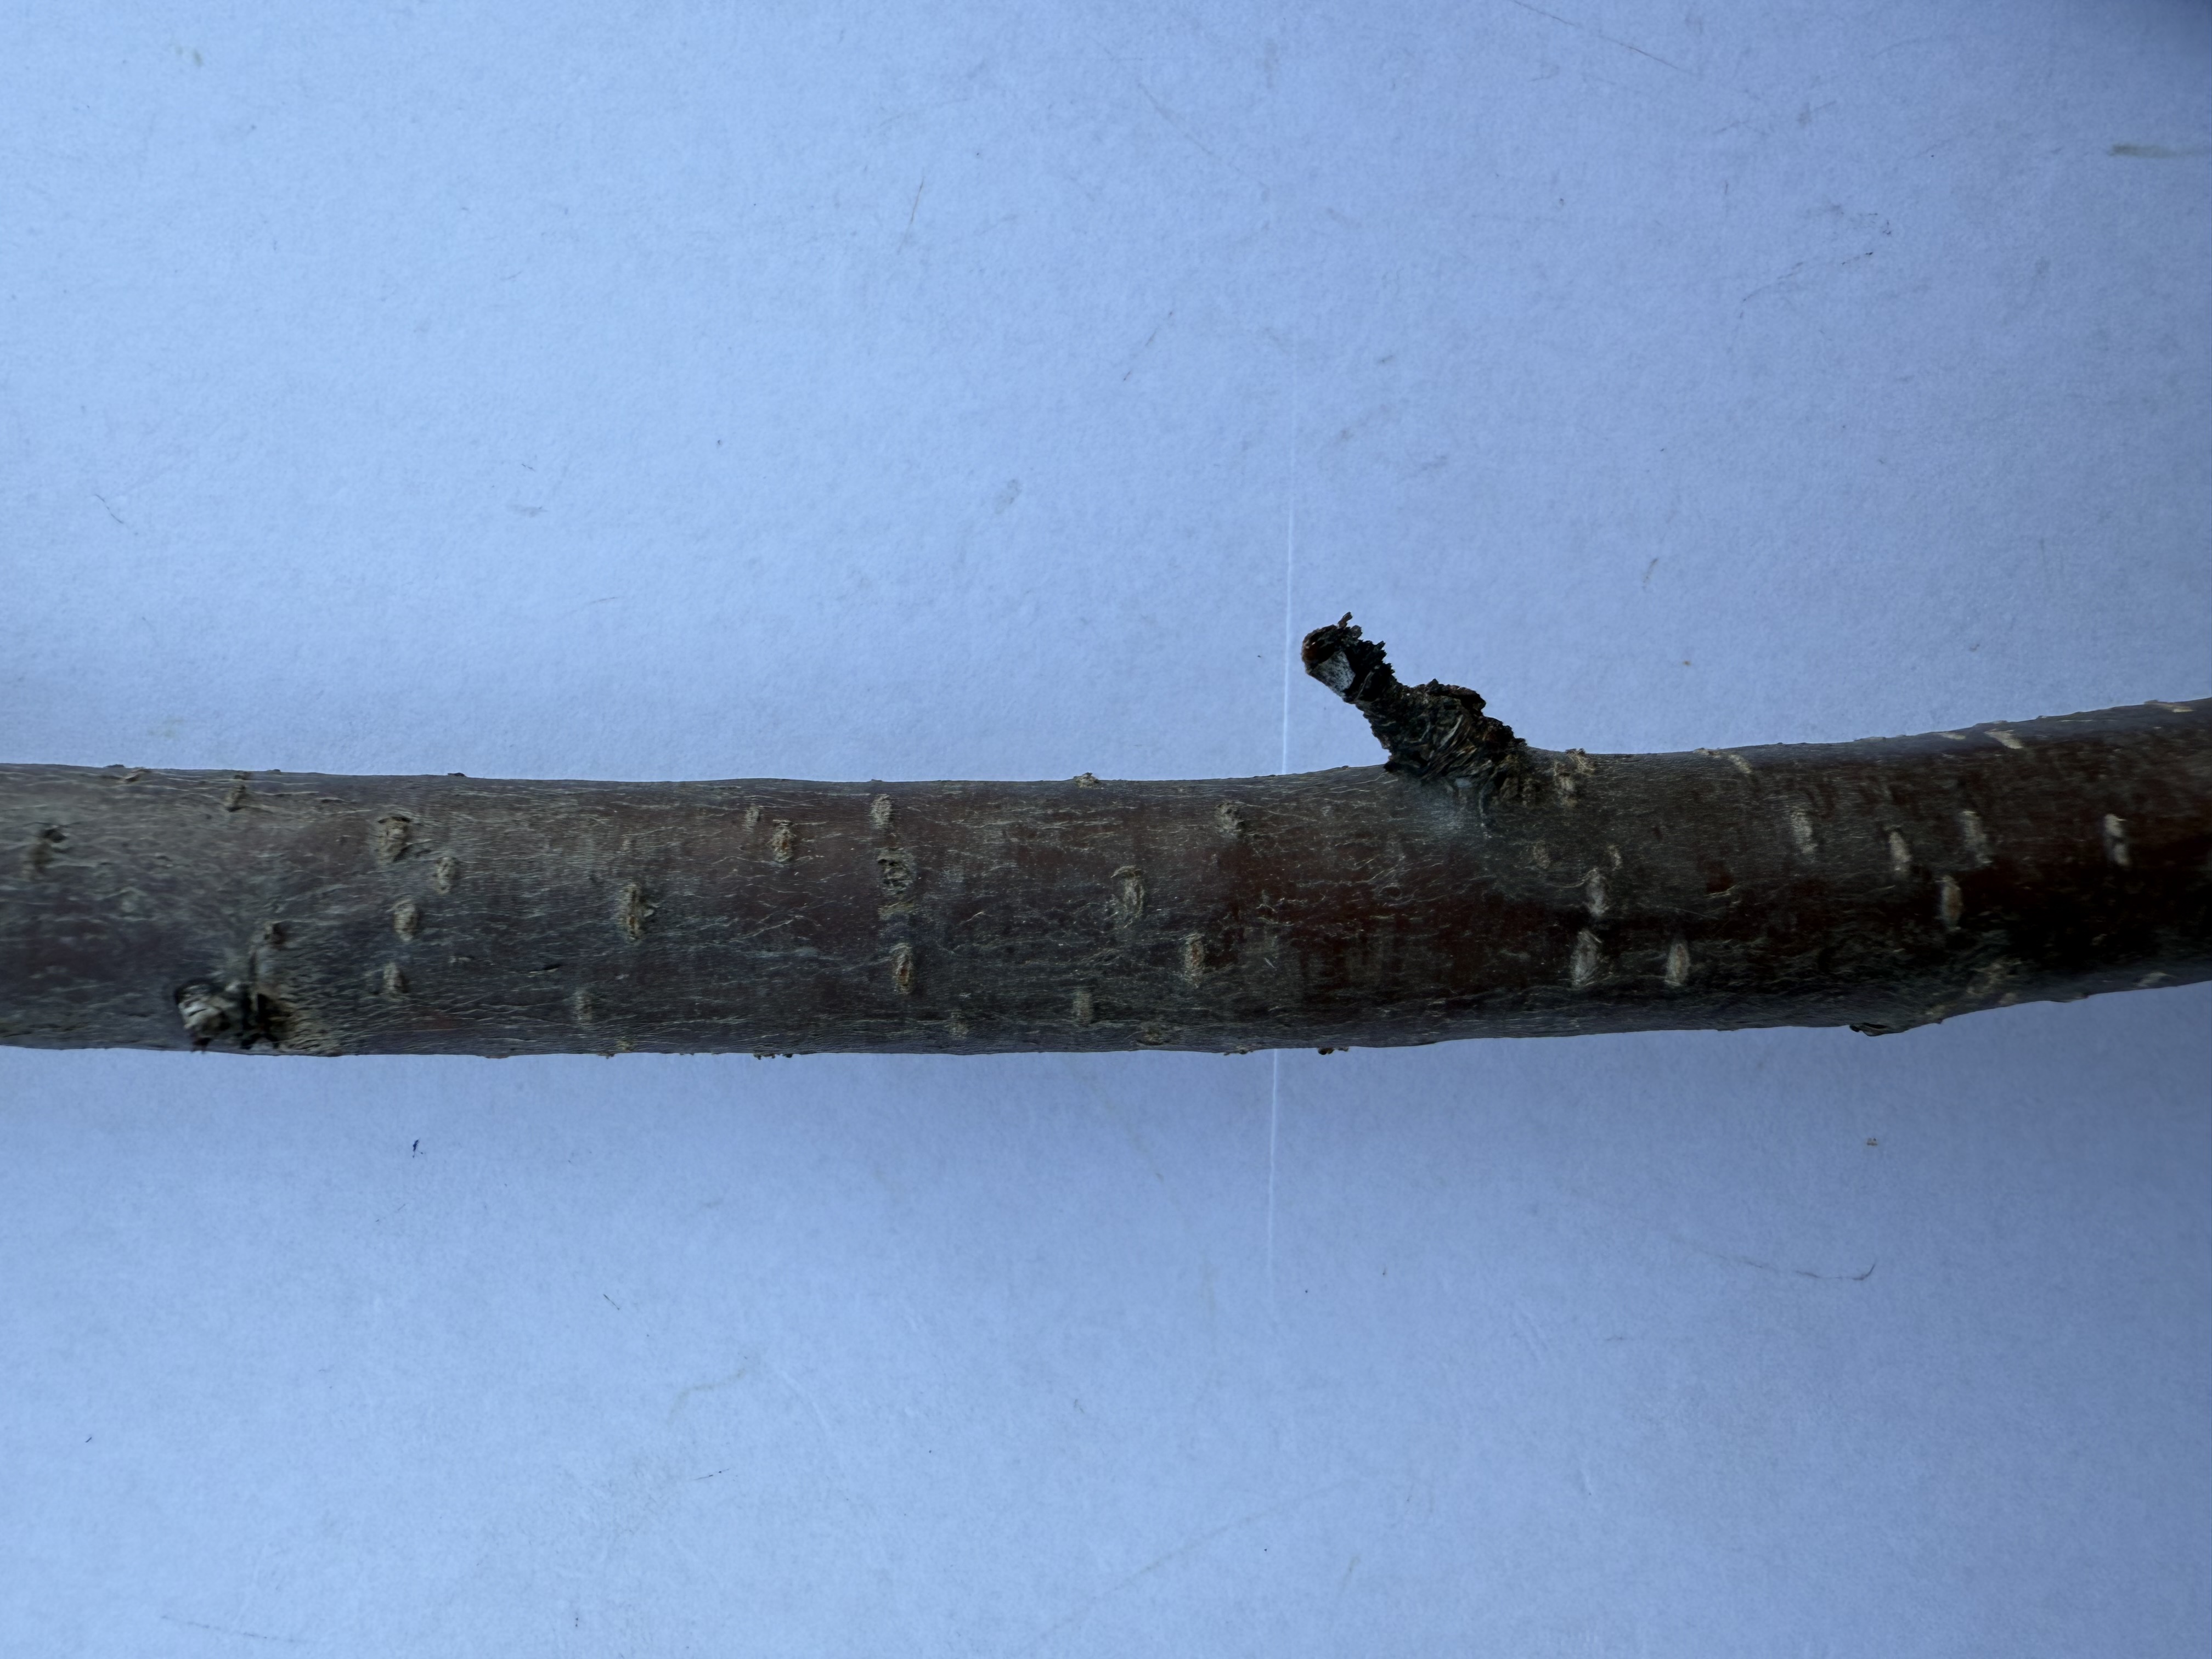
Variety: Sour Cherry